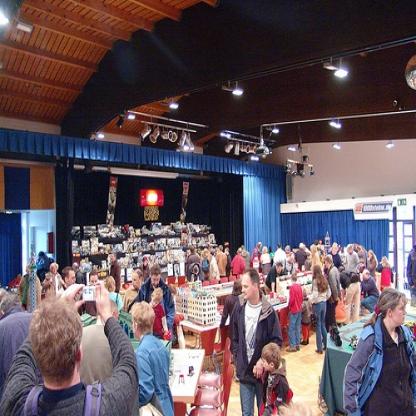
Scene: Indoor